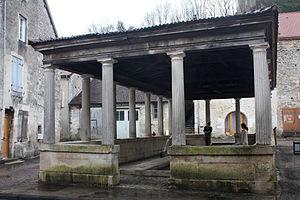
Vignory est une commune française située dans le département de la Haute-Marne, en région Grand Est.